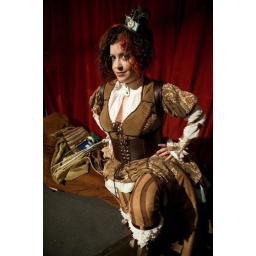
Designed and Created by Me. Hat was made using old clock parts and a spirograph set, pants made from curtains